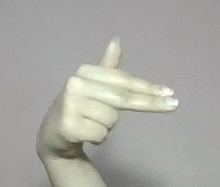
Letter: ghain